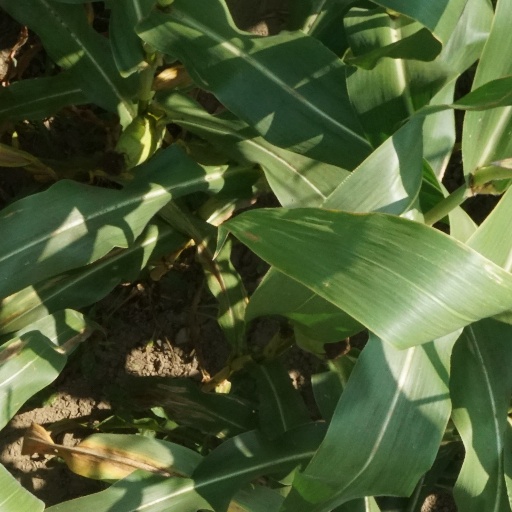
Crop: maize; corn